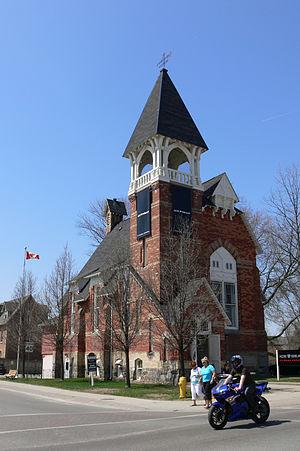
Unionville est un quartier et ancien centre-ville de la cité de Markham (Ontario), au Canada. Il est situé à 33 km au nord-est de la ville de Toronto et à 4 km au sud-est de Richmond Hill. Ses frontières ne sont pas bien définies, tant les quartiers adjacents déclarent être une de ses parties. Cependant, Unionville est délimité à l'Ouest par l'avenue Woodbine, et à l'est par la rivière Rouge, le Major Mackenzie Drive est la limite Nord, et l'autoroute 407 le délimite au Sud. Main Street, qui était nommée Kennedy Road du milieu à fin du XXᵉ siècle, traverse Unionville, tandis que la nouvelle rue Kennedy passe 300 m plus à l'est.